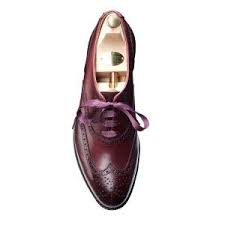
Label: Brogue